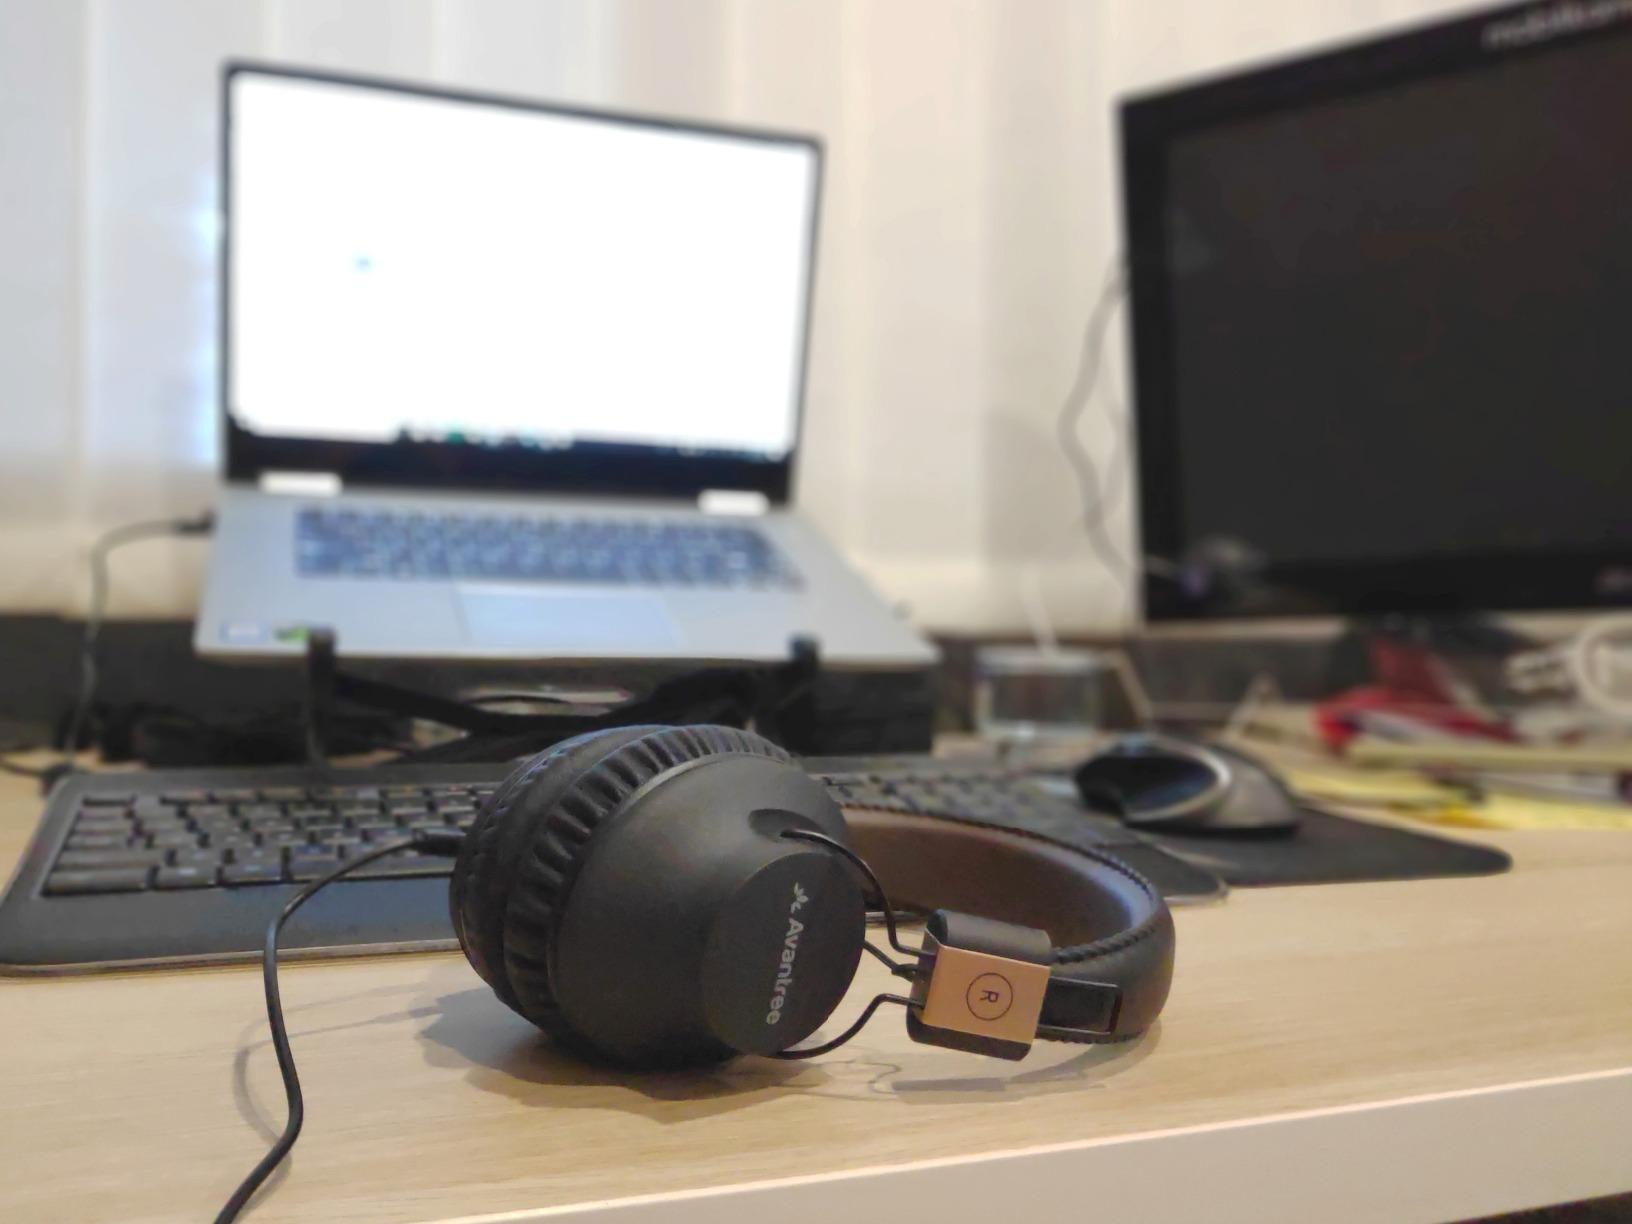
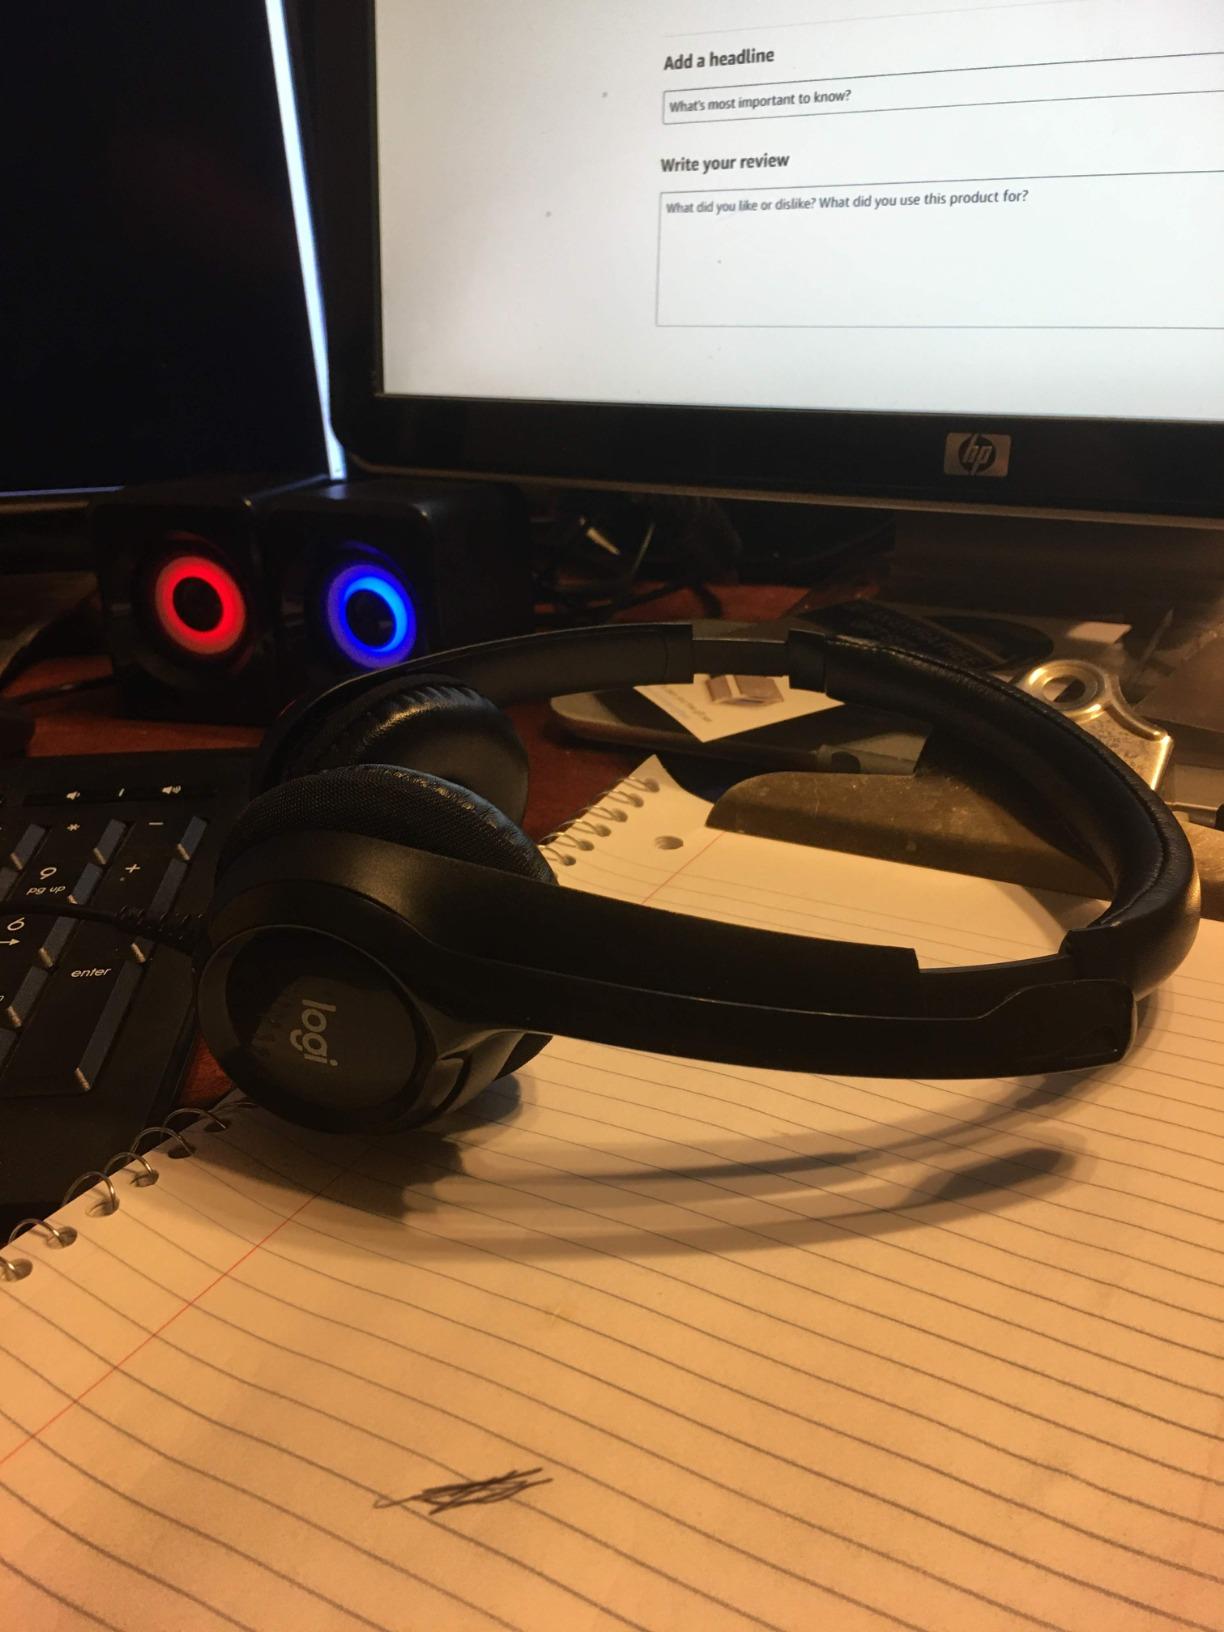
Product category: headphones
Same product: no